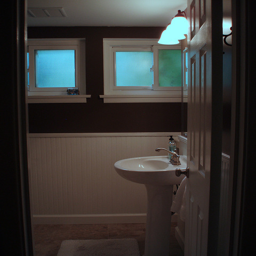
there is a bathroom with a white carpet by the sink
a bath room with a sink inside of it
A white pedestal sink and two windows in a bathroom.
a white sink in a small white bathroom
A view from the doorway of a dimly-lit bathroom.
A sink in a small bathroom with a bottle of soap on the sink and a towel hanging nearby.